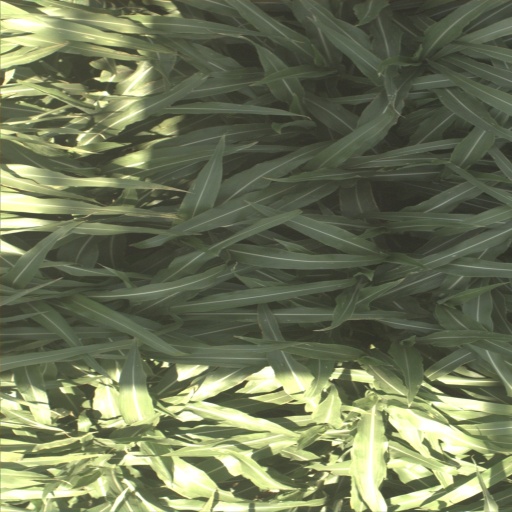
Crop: sorghum